Jagdish Piyush

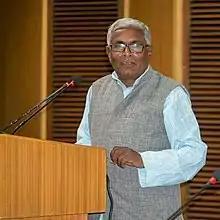

Jagdish Piyush (6 August 1950 – 5 February 2021) was an Indian Hindi writer, a leader of the Indian National Congress and Educationist from Amethi, Uttar Pradesh, India. He was also the media representative of former prime minister Shri Rajiv Gandhi and in 1984, he also gave the slogan of "Amethi Ka Danka, Bitiya Priyanka".